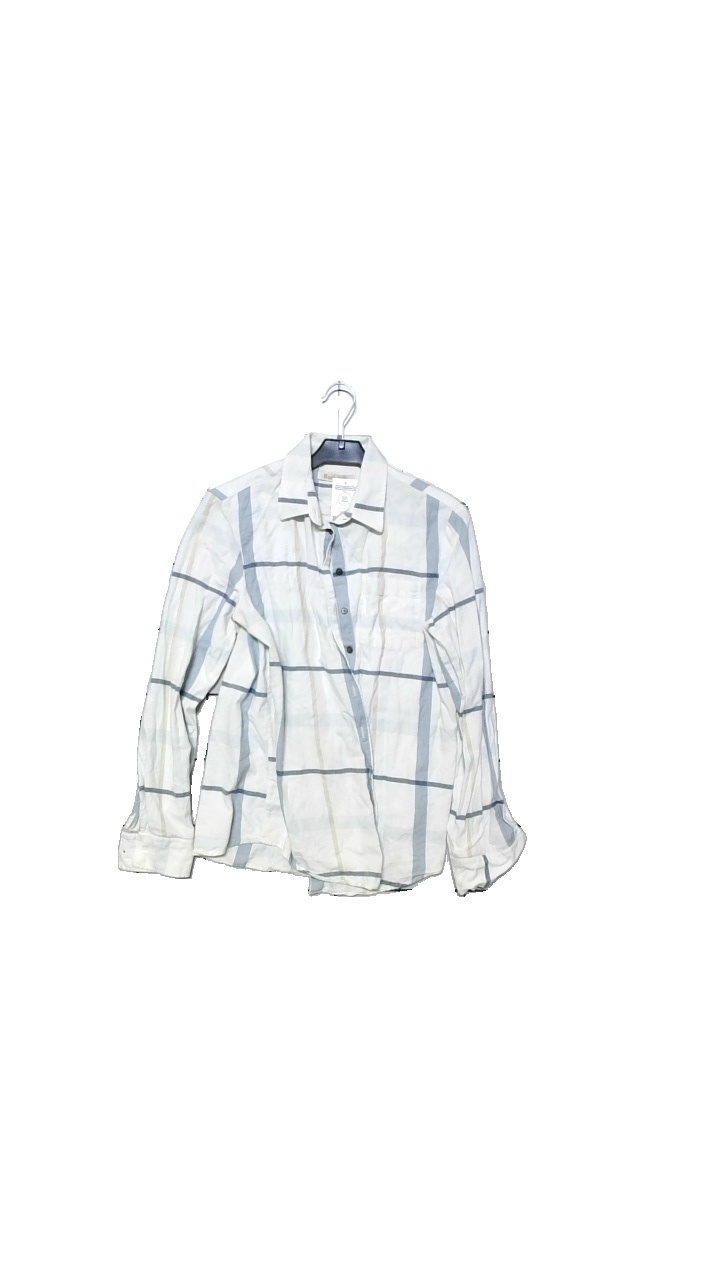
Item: Blouse (Ladies)
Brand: Barbour
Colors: Blue, White
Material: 100% cotton
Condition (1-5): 3
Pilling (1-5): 2
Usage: Reuse
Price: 100-150